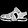
Label: Sandal